Optical telegraph

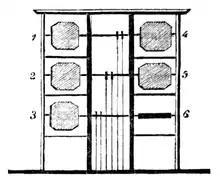
Diagram of UK Murray six-shutter system, with shutter 6 in the horizontal position, and shutters 1–5 vertical

In Ireland, Richard Lovell Edgeworth returned to his earlier work in 1794, and proposed a telegraph there to warn against an anticipated French invasion; however, the proposal was not implemented. Lord George Murray, stimulated by reports of the Chappe semaphore, proposed a system of visual telegraphy to the British Admiralty in 1795. He employed rectangular framework towers with six five-foot-high octagonal shutters on horizontal axes that flipped between horizontal and vertical positions to signal. The Rev. Mr Gamble also proposed two distinct five-element systems in 1795: one using five shutters, and one using five ten-foot poles. The British Admiralty accepted Murray's system in September 1795, and the first system was the 15 site chain from London to Deal. Messages passed from London to Deal in about sixty seconds, and sixty-five sites were in use by 1808.